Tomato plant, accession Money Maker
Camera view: tilt-top (135 deg); turntable rotation: 300 degrees
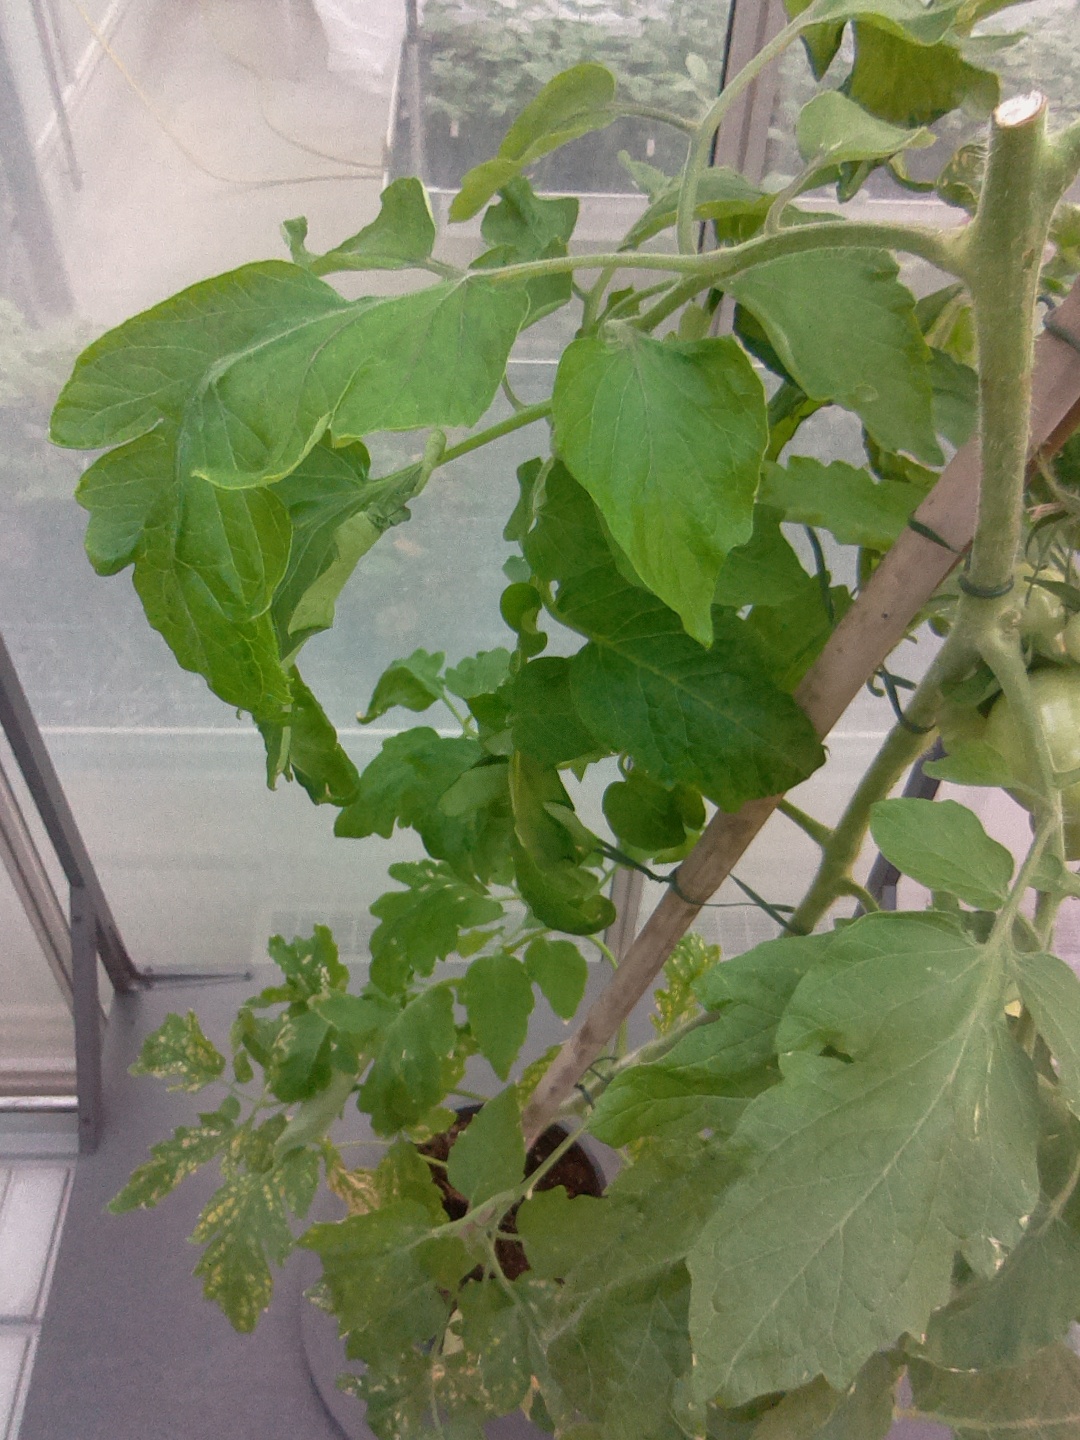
BBCH growth stage 75: 50%-60% of final fruit size